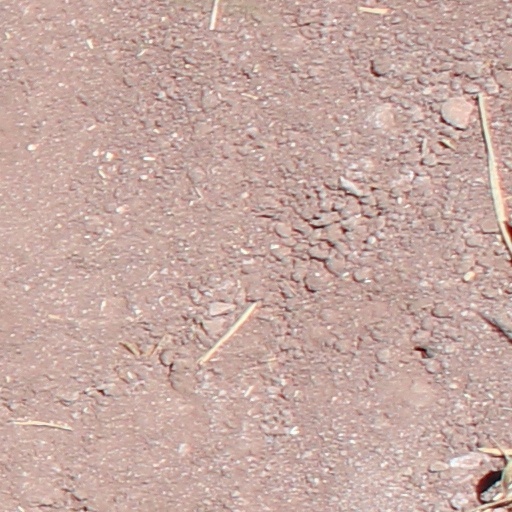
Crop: wheat